Question: Please indicate a possible affordance area of the frisbee that can be used for holding
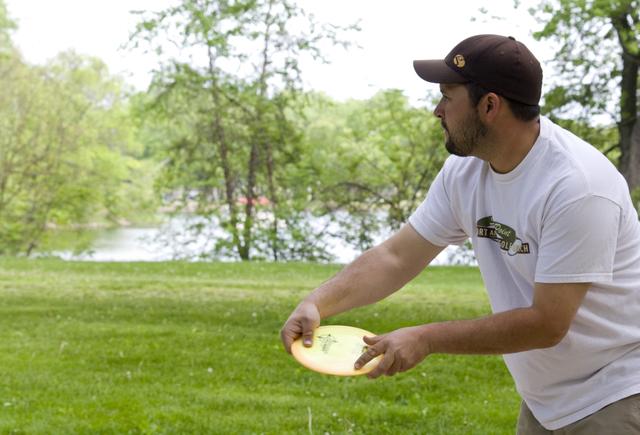
Answer: [286.544, 321.638, 396.914, 377.934]